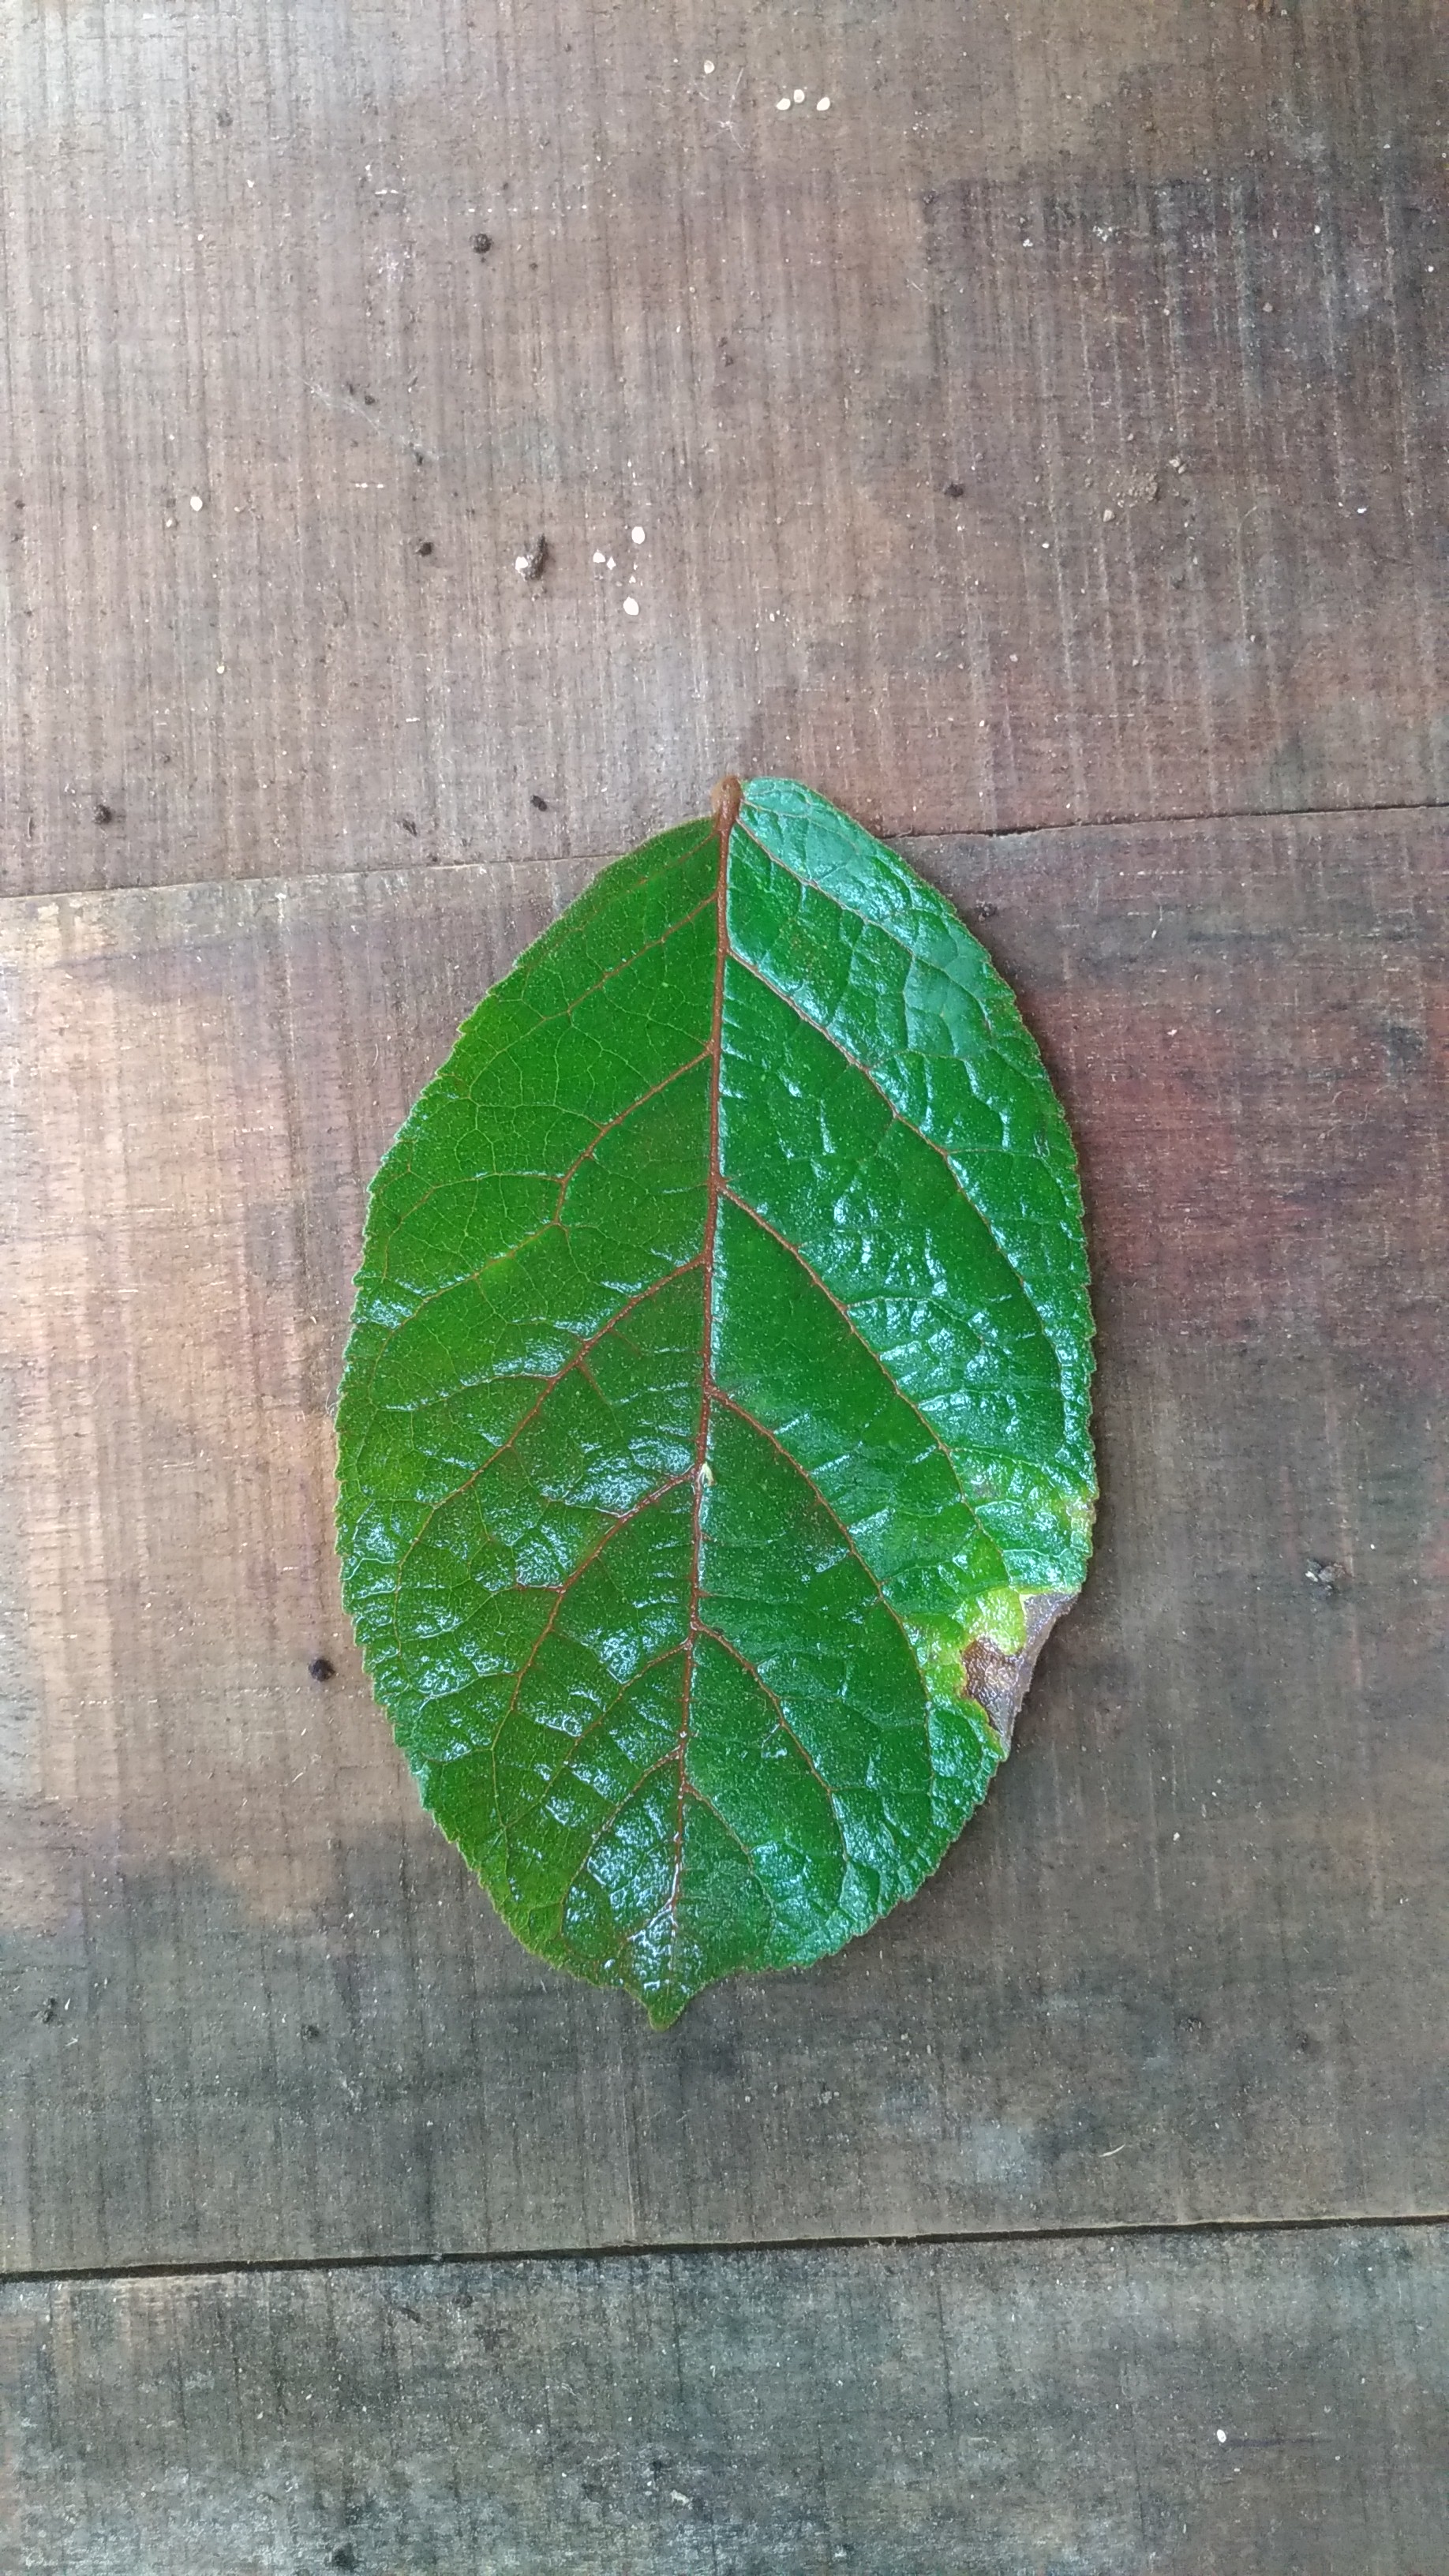
Plant: Padri